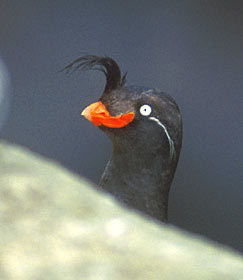
the bird has a thin white eyebrow, a large orang bill with feathers coming out of the top of it, and bright white eyes
this is a black bird with a white eye and a large orange beak.
this orange-billed bird has a curly black plummage with a white eyering.
this funny looking bird is black with white eyes and an orange beak
this is a black bird with an orange bill, white eyes, and feather coming out of head.
a black bird with a small, orange beak and a inverted feather curl at the base of the beak.
this bird has a bright orange beak, black curved forward feathers from the crown that point over the beak, and a thin white stripe of feathers from the eyewing.
an all over black, weird looking bird with white and black eyering, and a short, bright orange bill.
this bird has a black crown with a short orange beak and black throat.
bird has a short wide orange beak with white eyes, and a plume of feathers arching over the bill.
Species: Crested Auklet